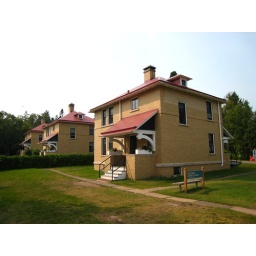
Here are the three identical houses near the lighthouse where keepers and their families used to live.